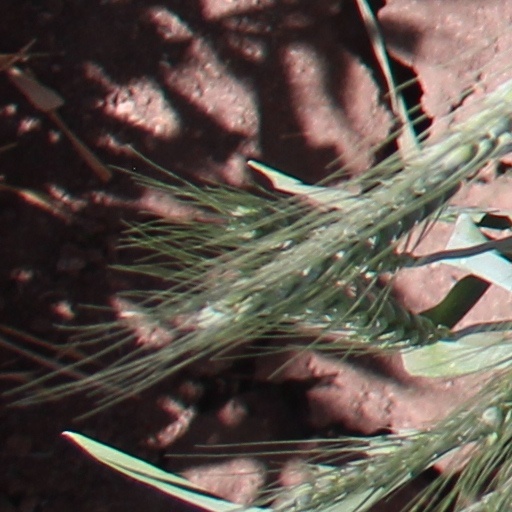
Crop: wheat